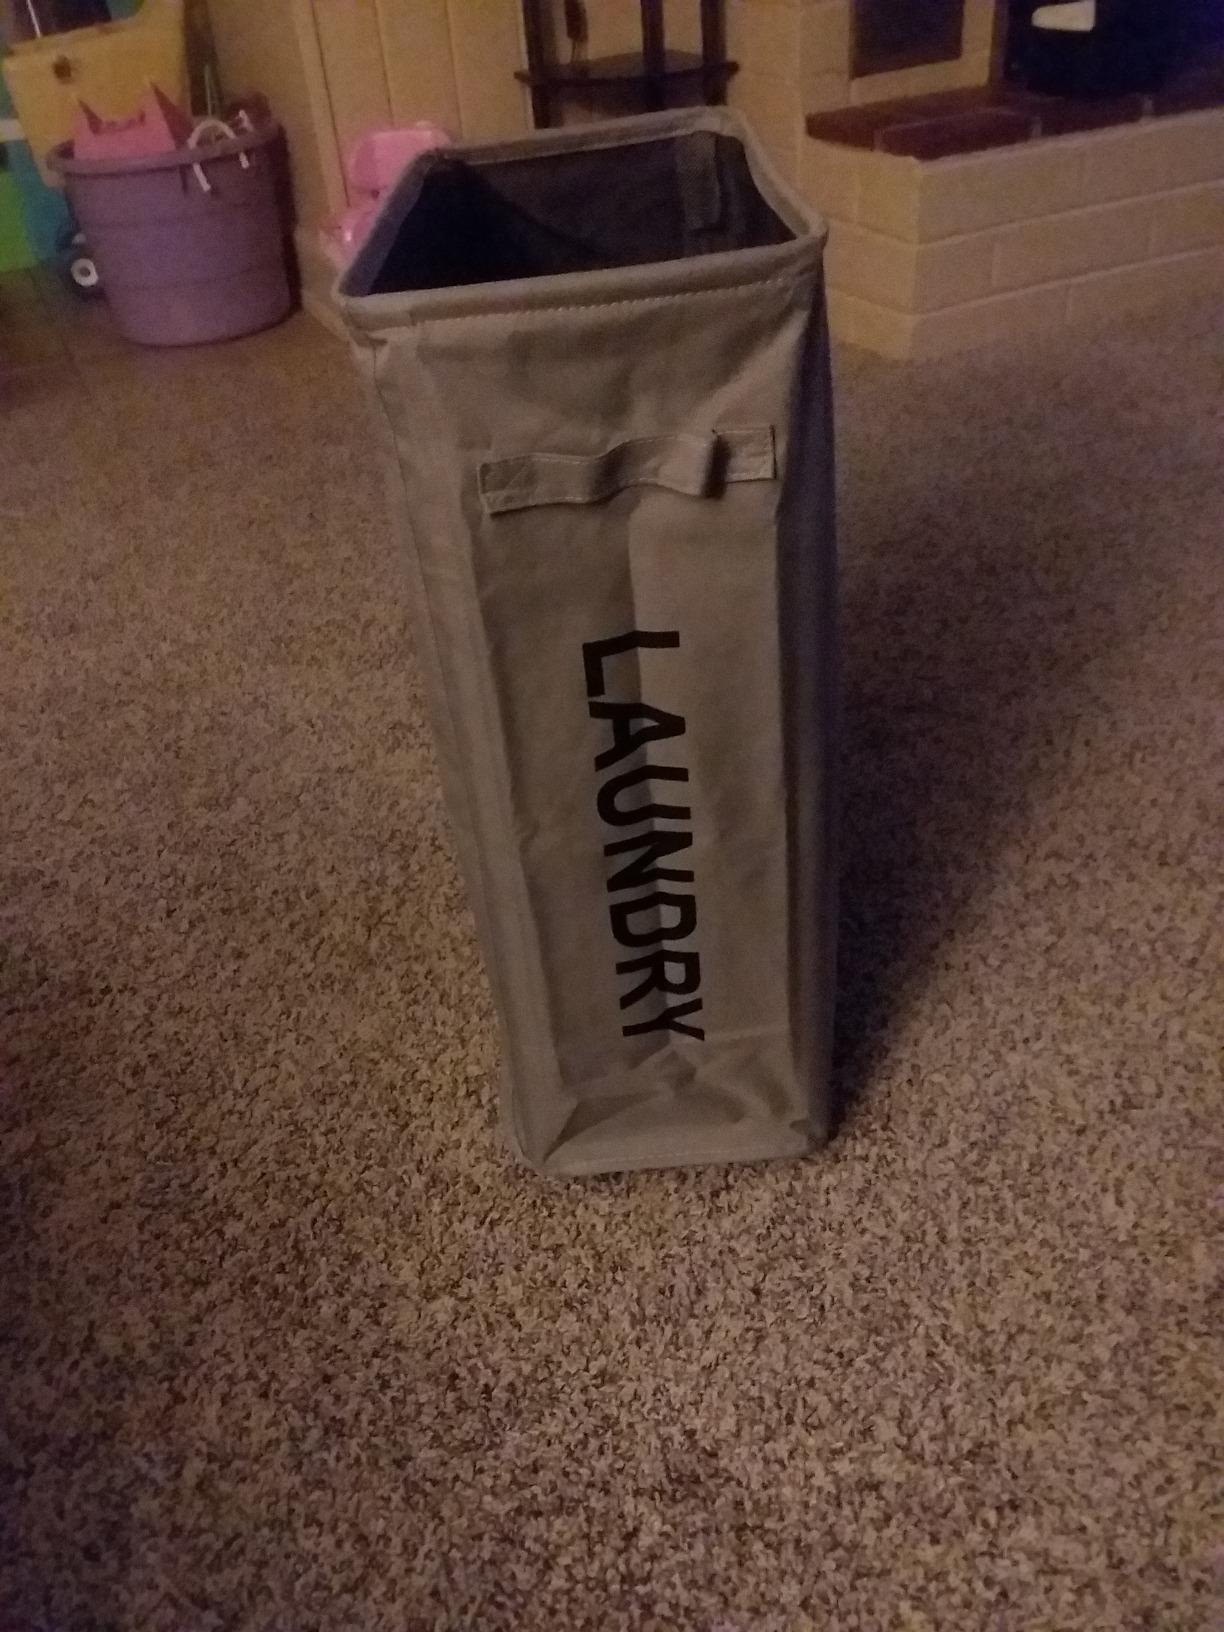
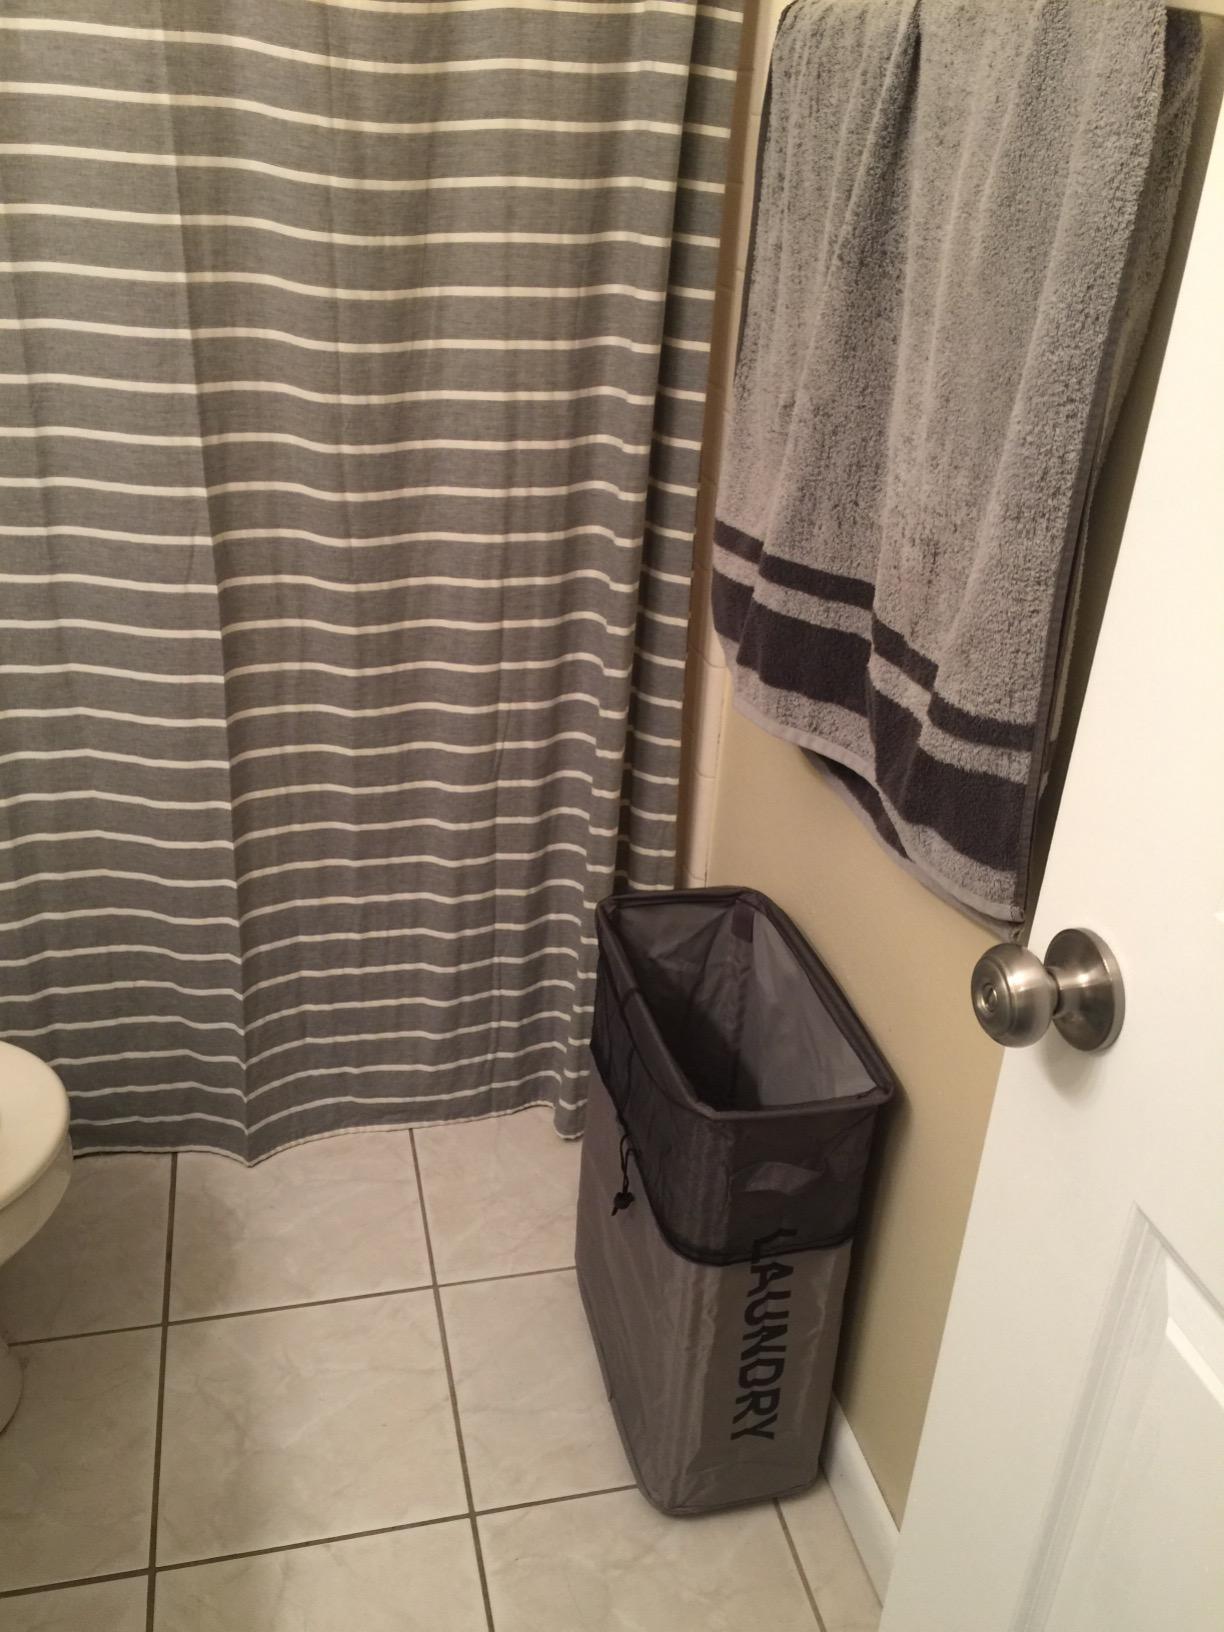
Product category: items_hamper
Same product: yes